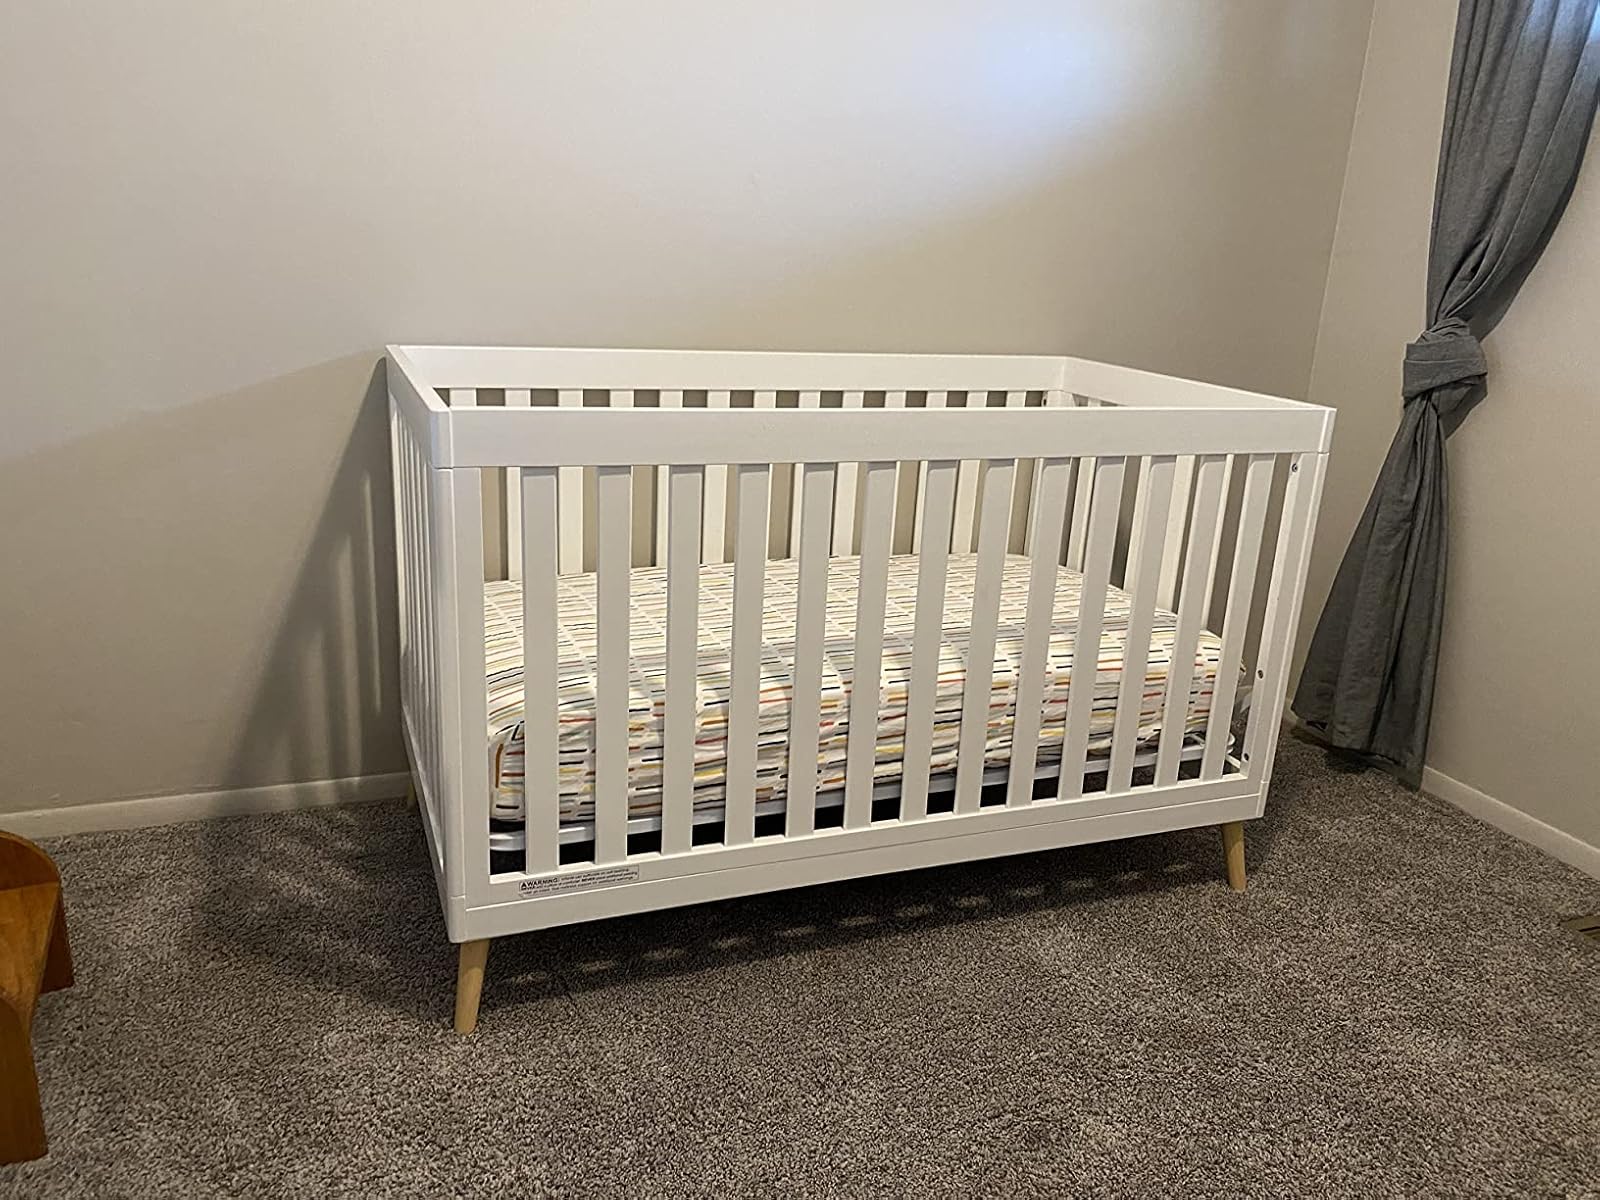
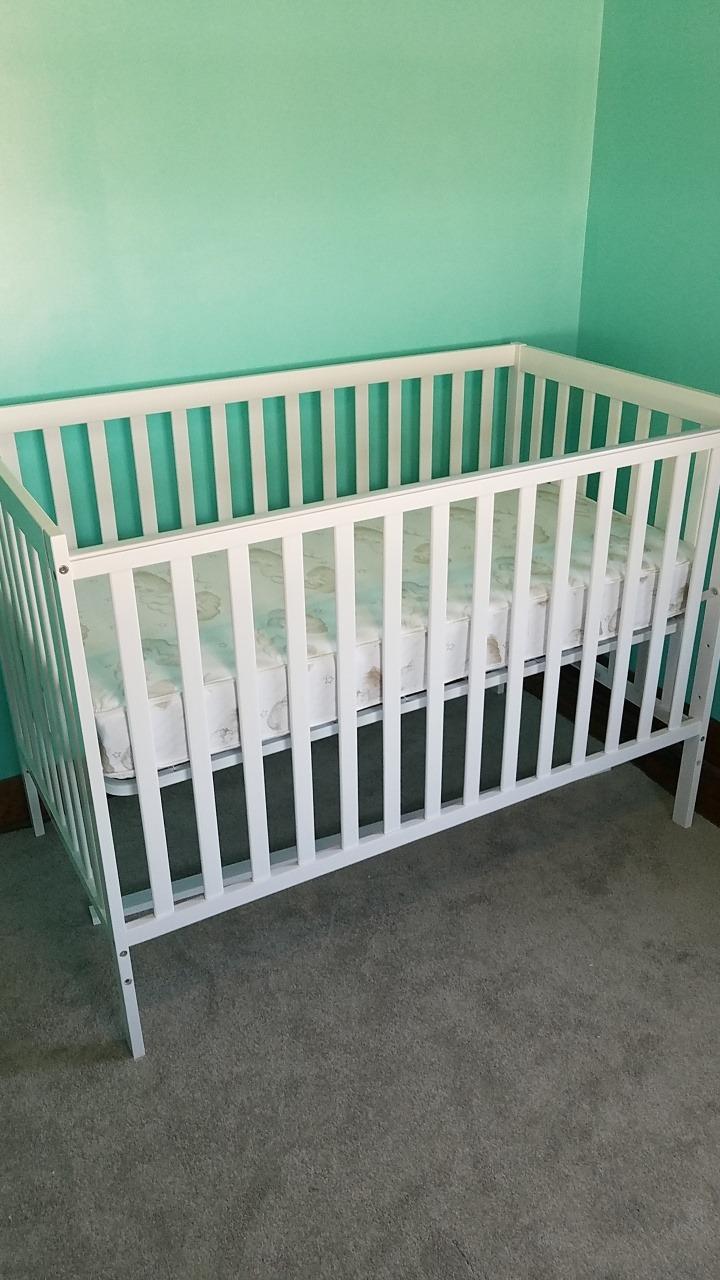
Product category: products_crib
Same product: no